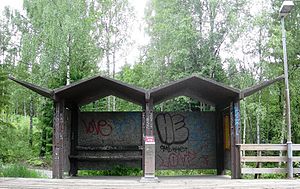
Varingskollen Station
Varingskollen Station er en jernbanestation på Gjøvikbanen ved Nittedal i Akershus fylke i Norge. Stationen består af et enkelt spor med tilhørende perron og læskur. Den er ikke betjent og har ikke billetautomater. Stationen ligger i umiddelbar nærhed af Varingskollen skisenter.